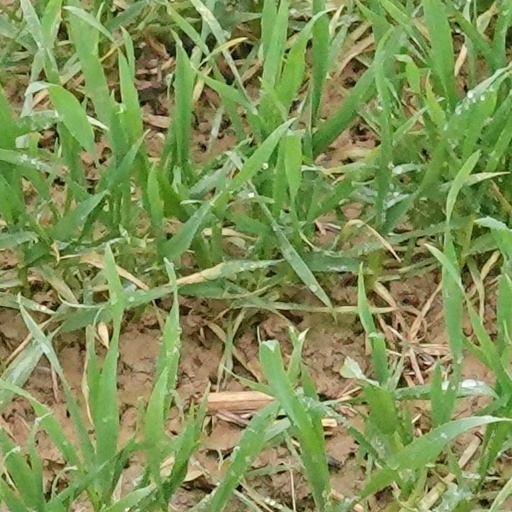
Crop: wheat